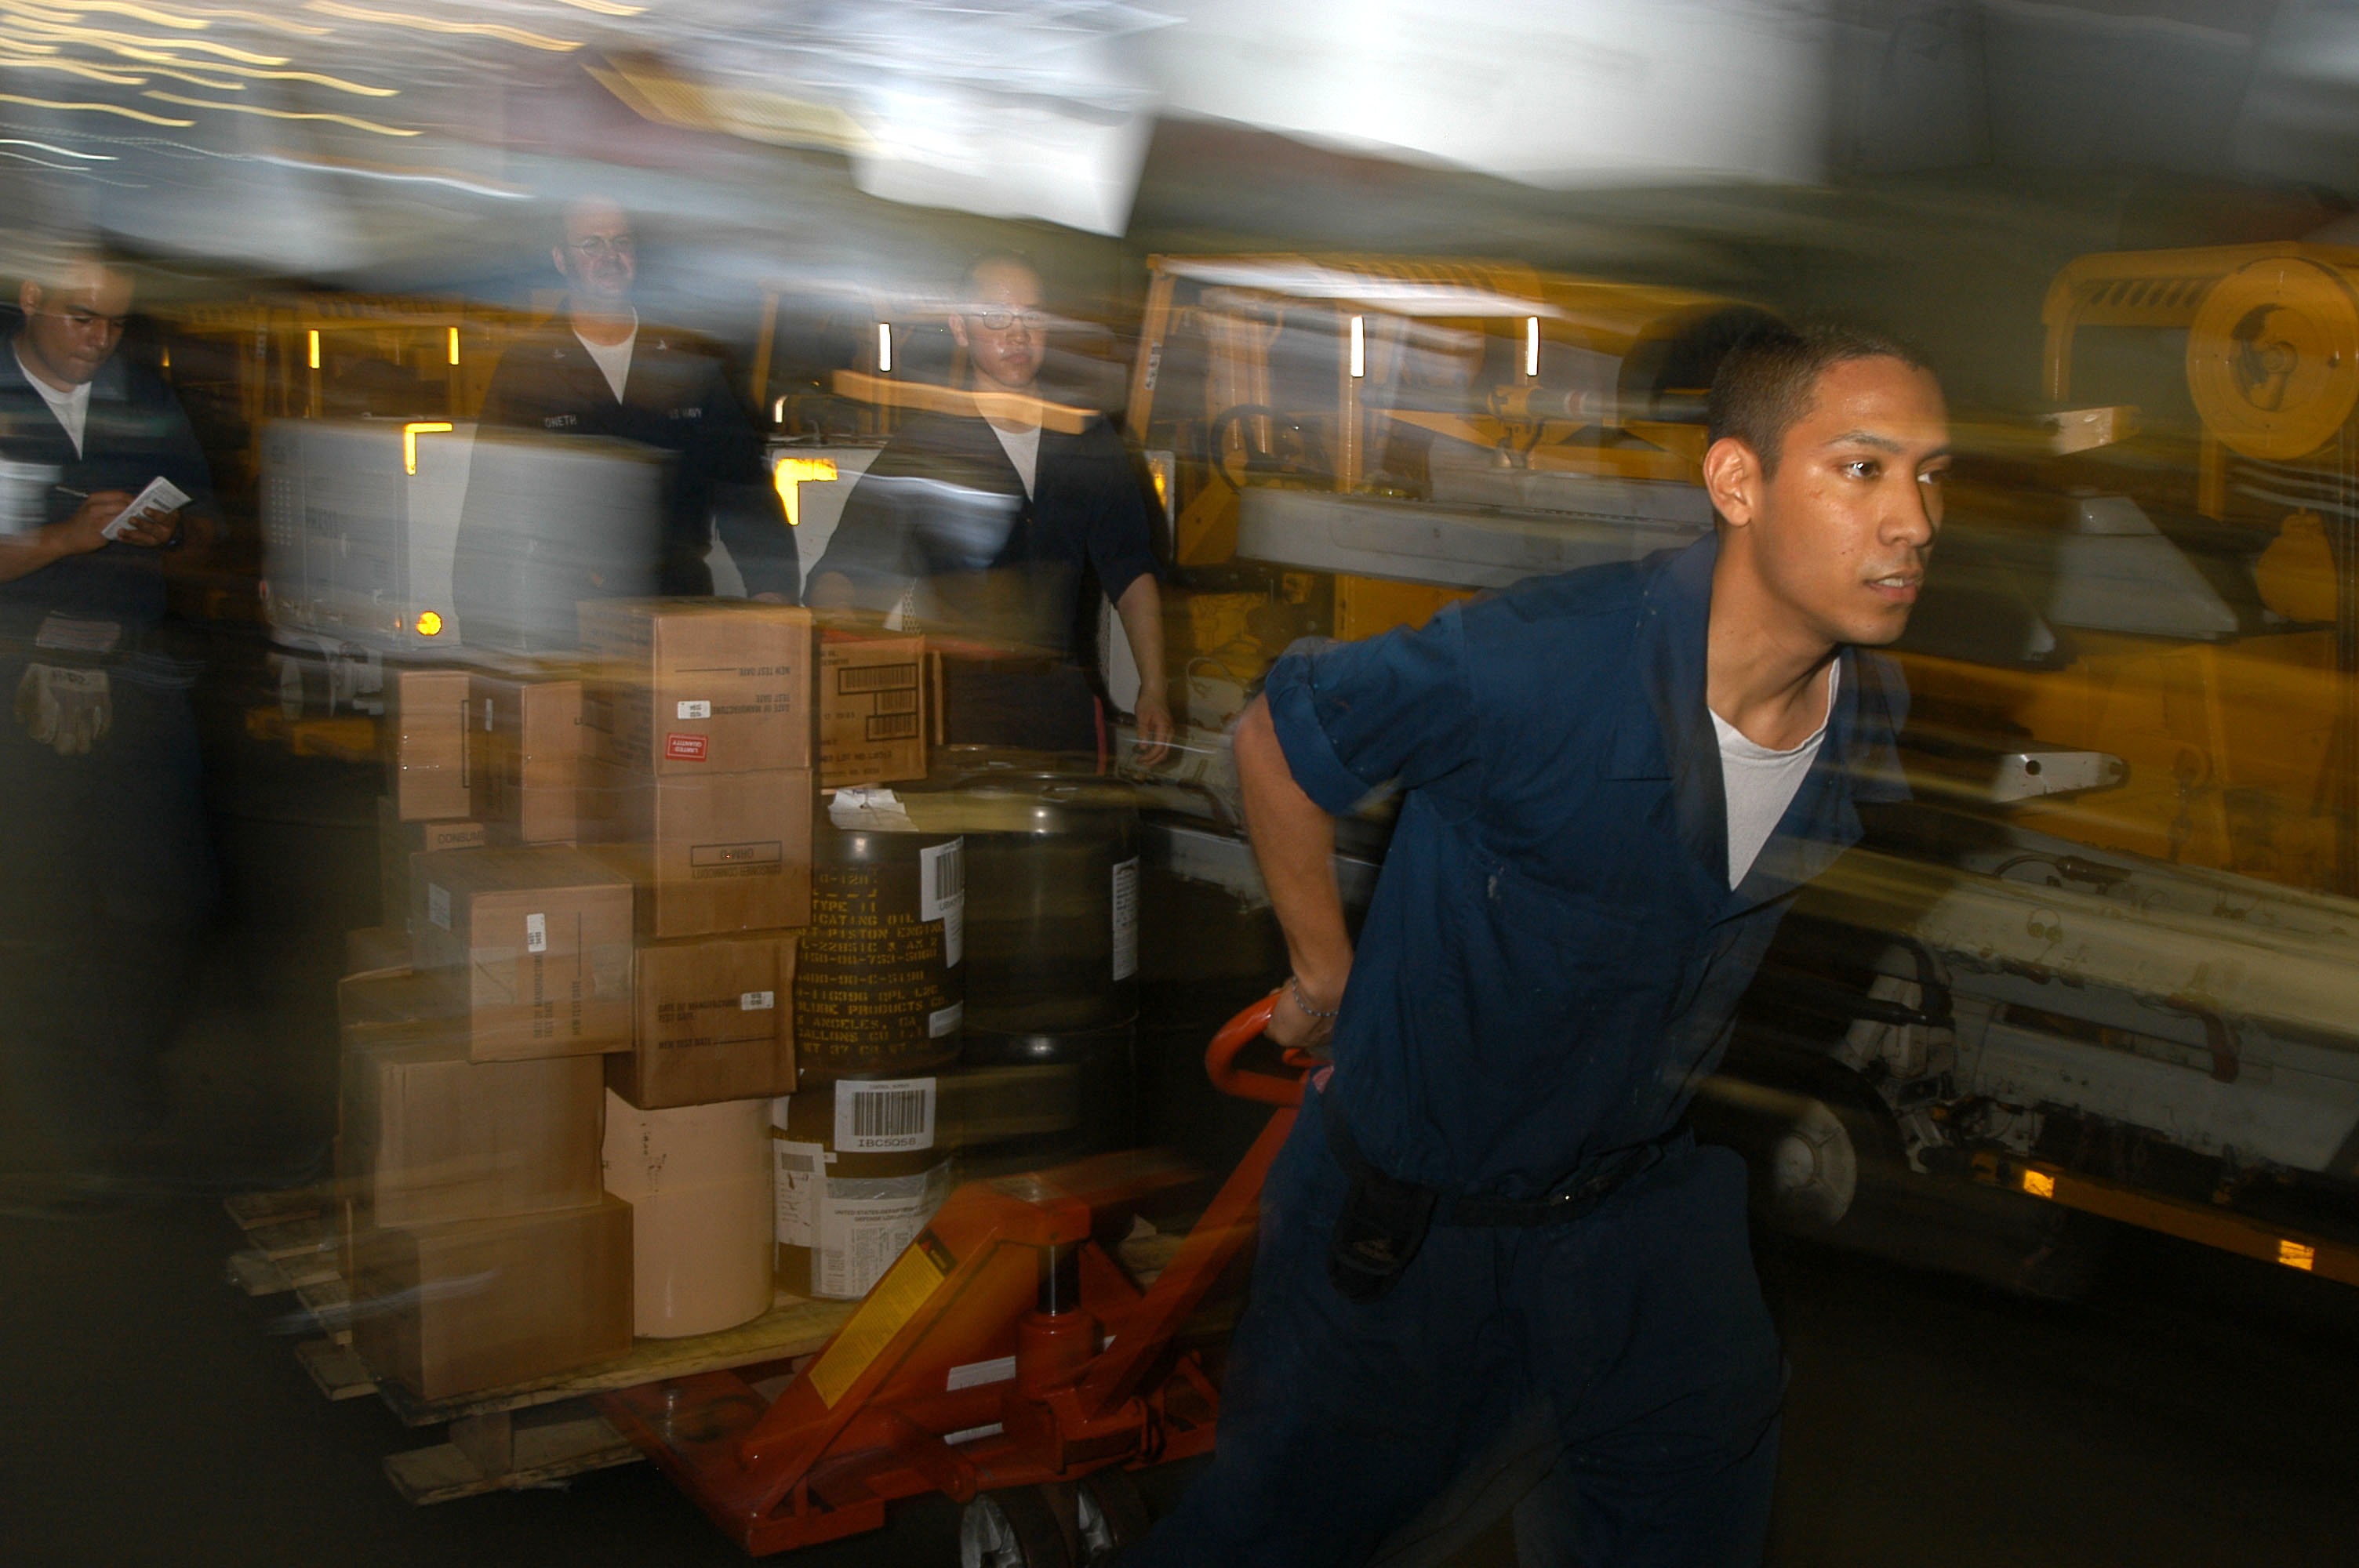
working, wood, ship, military, factory, professional, manufacturing, moving, pallet, supplies, navy, loading, sailors, uss kitty hawk, philippine sea